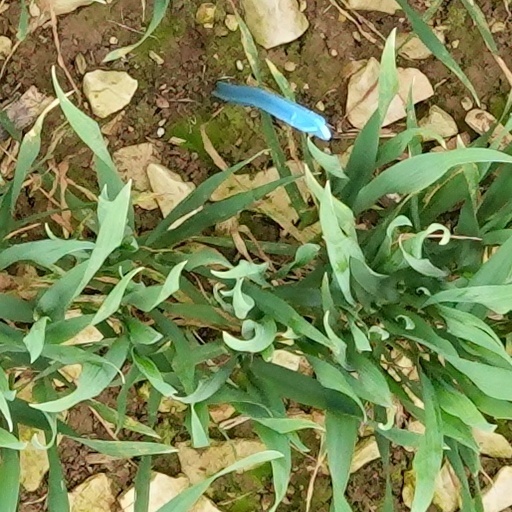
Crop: wheat